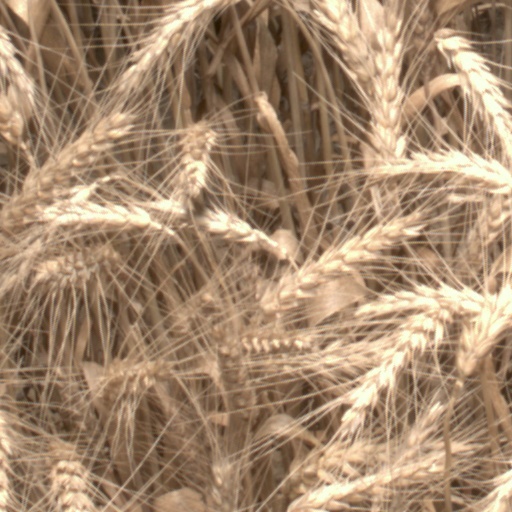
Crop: wheat